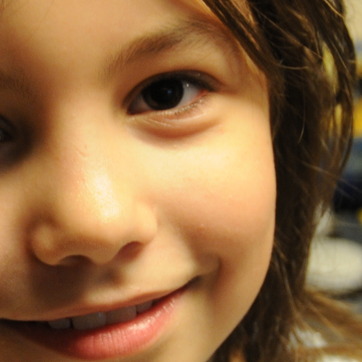
Material: skin